Ahmet Şık

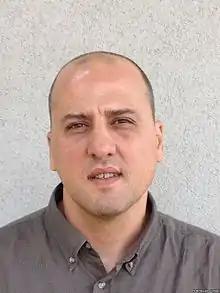

Ahmet Şık (born 1970, Adana) is a Turkish investigative journalist, the author of several books, a trade unionist, and member of Parliament in Turkey. His book, "The Imam's Army", investigating the controversial Gülen movement of the Islamic preacher Fethullah Gülen, led to his detention for a year in 2011–2012 and the book's being seized and banned. He was under indictment in the ; his cause has been taken up by English PEN, an association of writers fighting for freedom of expression. In 2016, the prosecutor in this case requested Şık's acquittal. On 29 December 2016, Şık was taken into custody once again on charges of "propaganda of terrorist organisations", with reference to 11 tweets that he had published. The following day, an Istanbul judge ordered Ahmet's arrest. According to lawyers, Şık was denied access to legal advice, held in solitary confinement, and not given drinking water for three days. He ran as an HDP candidate in 2018 Turkish elections and got elected from Istanbul's second electoral district. In 2020, he resigned from HDP, citing political differences and after sitting as an independent for a year, he joined the Workers' Party of Turkey.